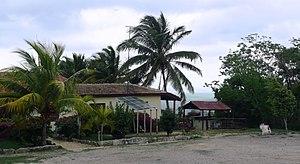
Bolivia est une localité et une municipalité de Cuba dans la province de Ciego de Ávila.